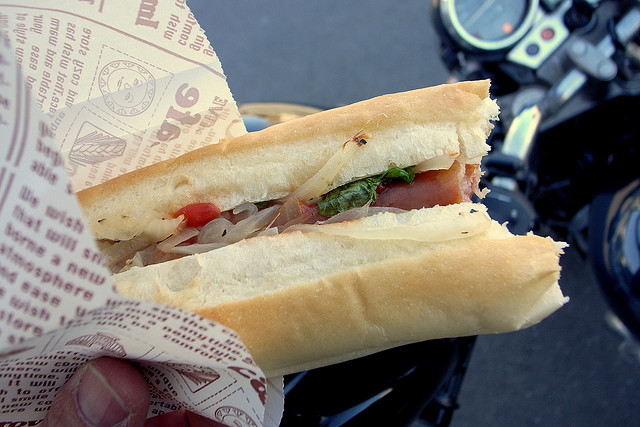
user: Given an image and a question. Answer the question in a short answer. Question: What has already happened to this food? Short Answer:
assistant: eaten